Liverpool City Council

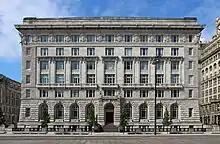
Cunard Building: Council's main offices

In December 2020, the elected mayor, Joe Anderson, was arrested as part of an anti-corruption investigation. The Labour Party suspended Anderson on news of his arrest. He did not resign as mayor but stood back from active duties, handing effective control to the deputy mayor, Wendy Simon, for the remainder of his term of office to May 2021. As of April 2024 no charges had been brought against him, but the investigation had yet to conclude.